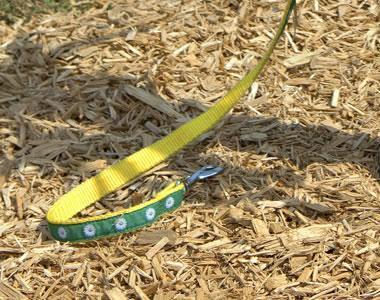
Texture: fibrous